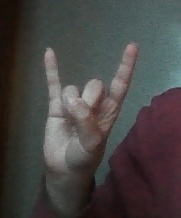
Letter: la